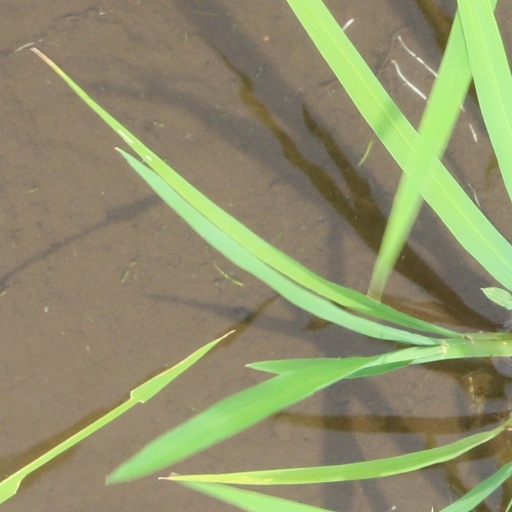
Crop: rice